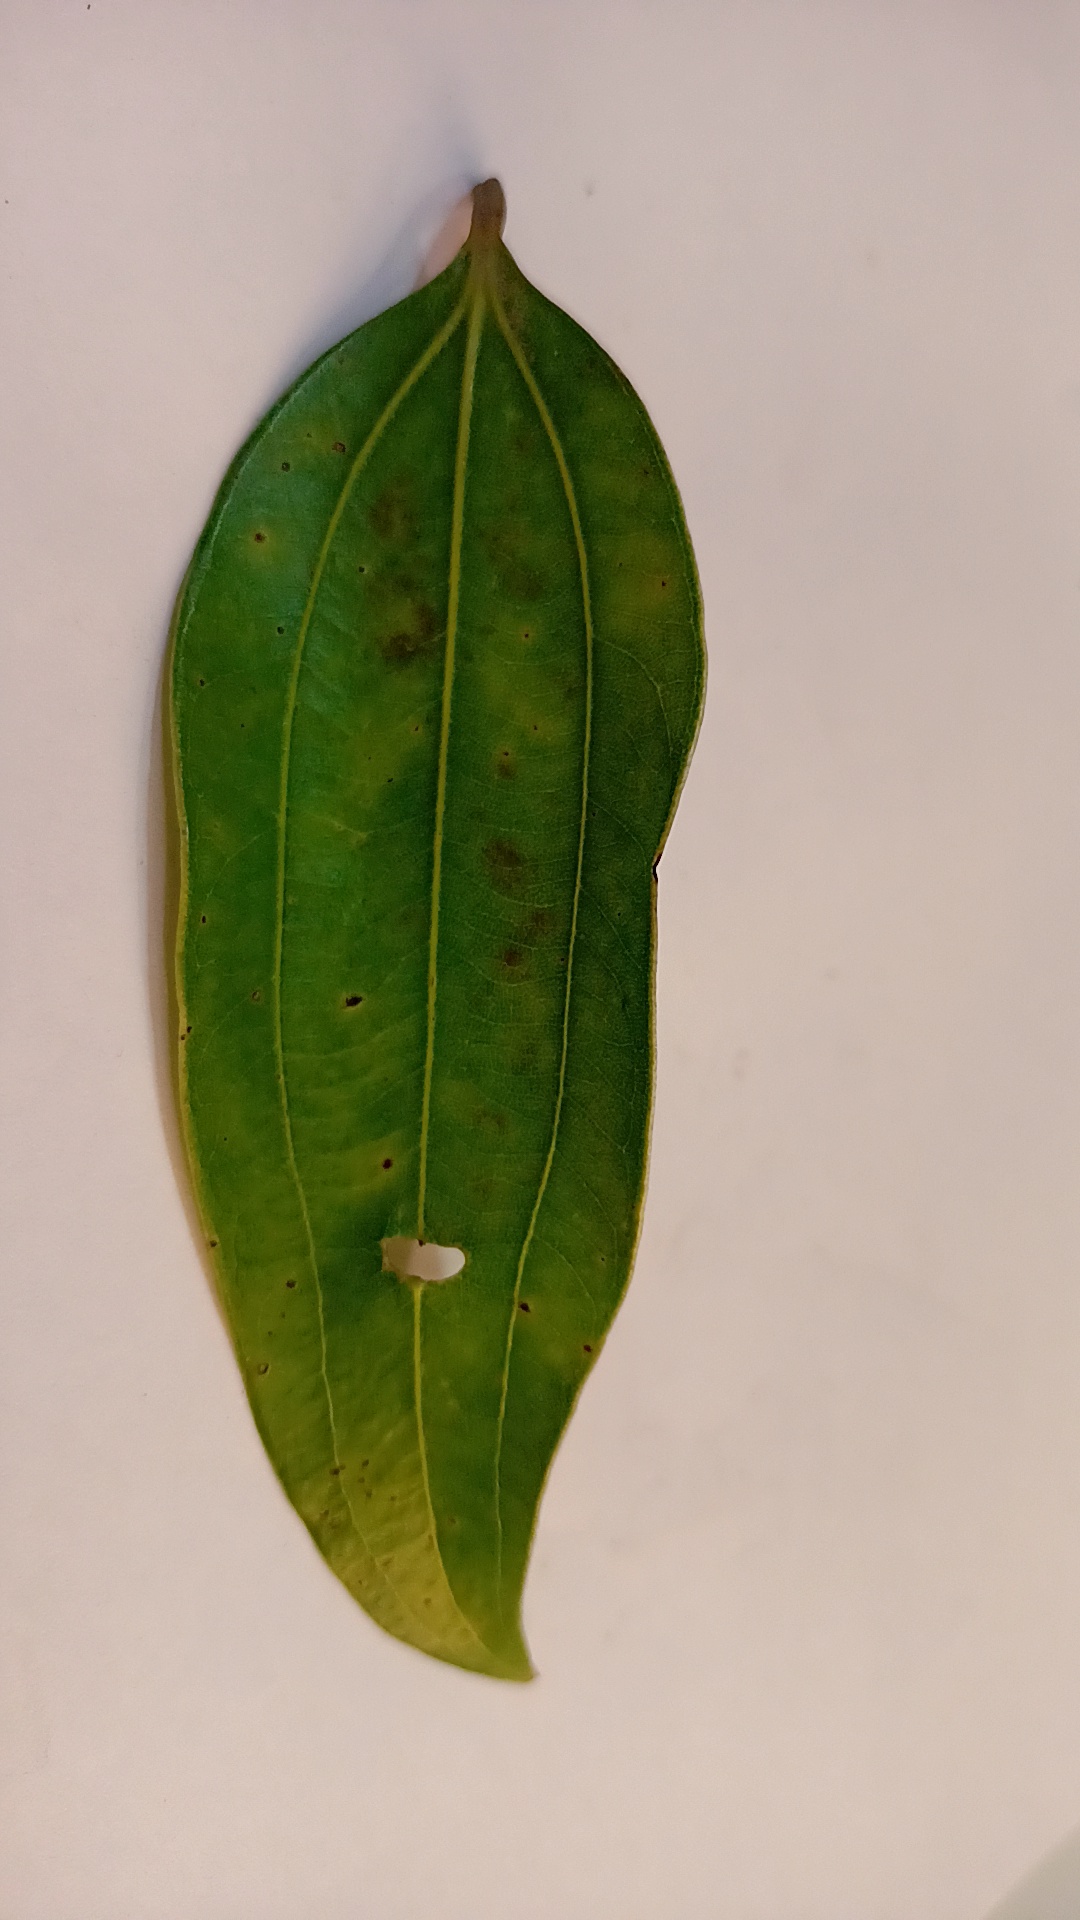
Label: Disease